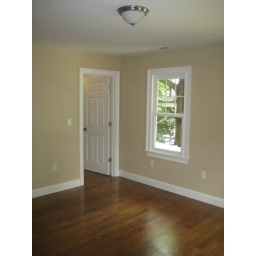
2nd floor guest bedroom with walk in closet